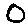
Label: 0